Vsevolozhsky District

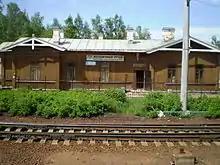
Melnichny Ruchey station, Vsevolozhsk

A number of railways, originating from the Ladozhsky and Finlyandsky railway stations of Saint Petersburg cross the district. Saint Petersburg – Hiitola railroad runs through Toksovo to Sosnovo and Priozersk. Another line runs to Vsevolozhsk (Melnichny Ruchey railway station) and splits into two, one terminating at Ladozhskoye Ozero railway station, and another one at Nevskaya Dubrovka railway station. One more railway line cross the Neva and runs to Mga.